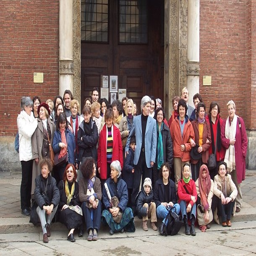
person and a group of students